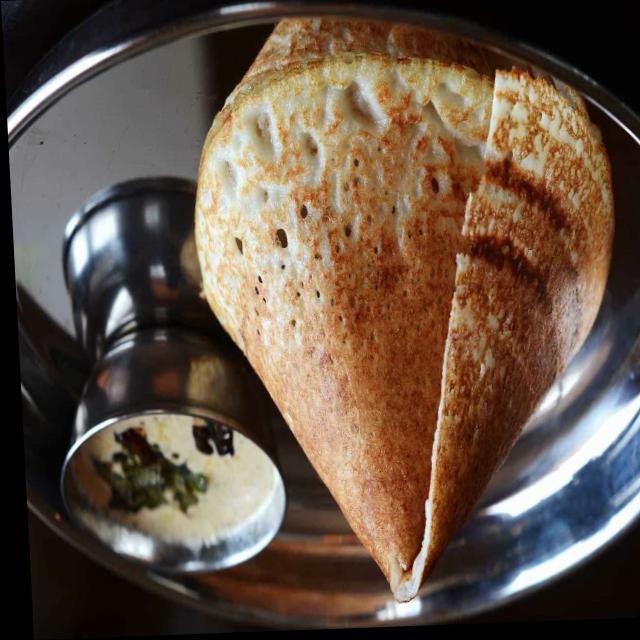
Dish: masala_dosa